IAR-93 Vultur

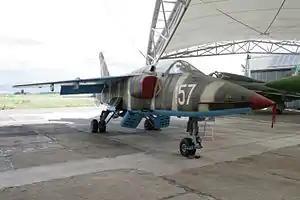
IAR-93

The Avioane Craiova IAR-93 Vultur (vulture/eagle) is a twinjet, subsonic, close support, ground attack and tactical reconnaissance aircraft with secondary capability as low level interceptor. Built as single-seat main attack version or combat capable two-seat version for advanced flying and weapon training, it was developed in 1970s by Romania and Yugoslavia to become more independent from Soviet equipment. The Romanian aircraft were built by I.R.Av. Craiova as IAR-93, and its Yugoslav counterpart by Soko as the Soko J-22 Orao. For Romania, the IAR-93 was intended to replace MiG-15s and MiG-17s in the fighter-bomber role.